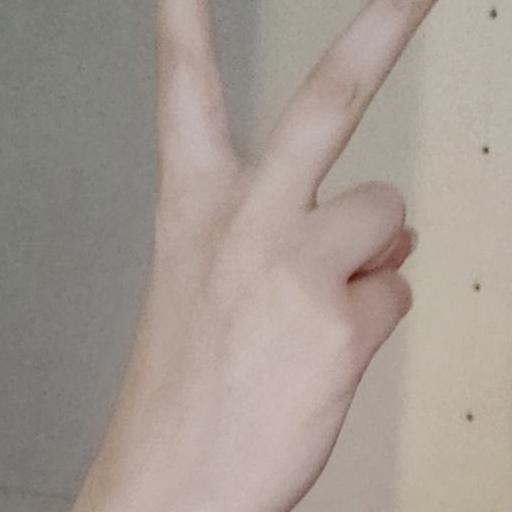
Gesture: peace_inverted